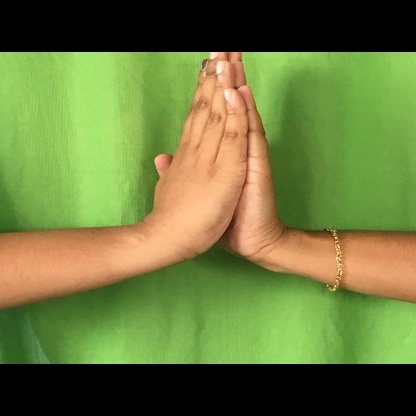
Mudra: Anjali